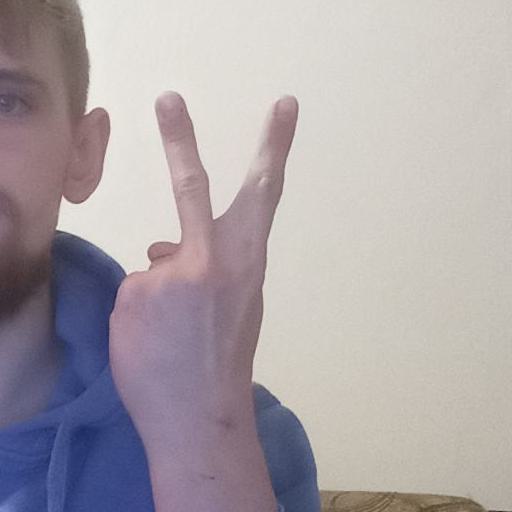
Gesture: peace_inverted